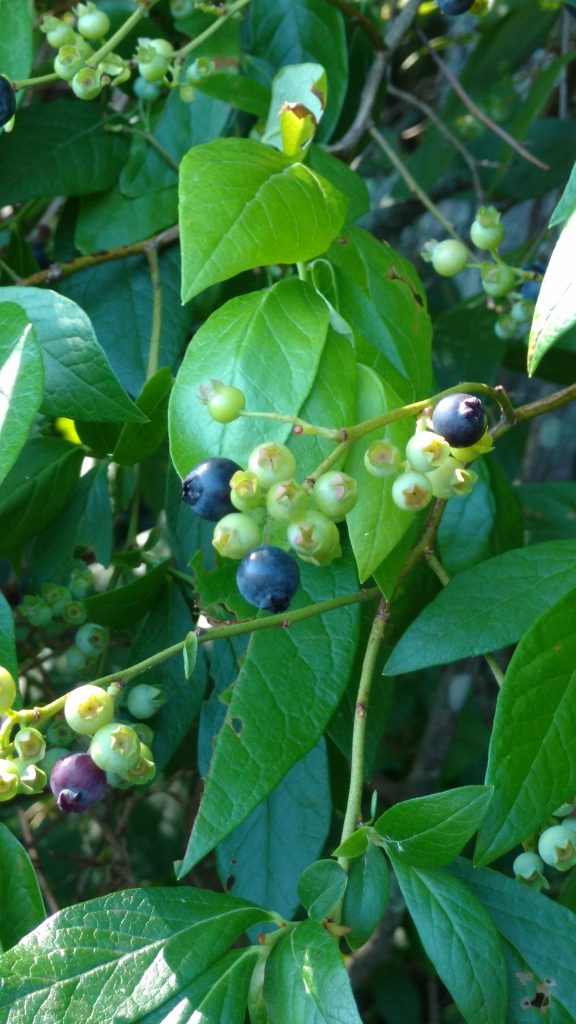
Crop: squash
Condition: powdery_mildew